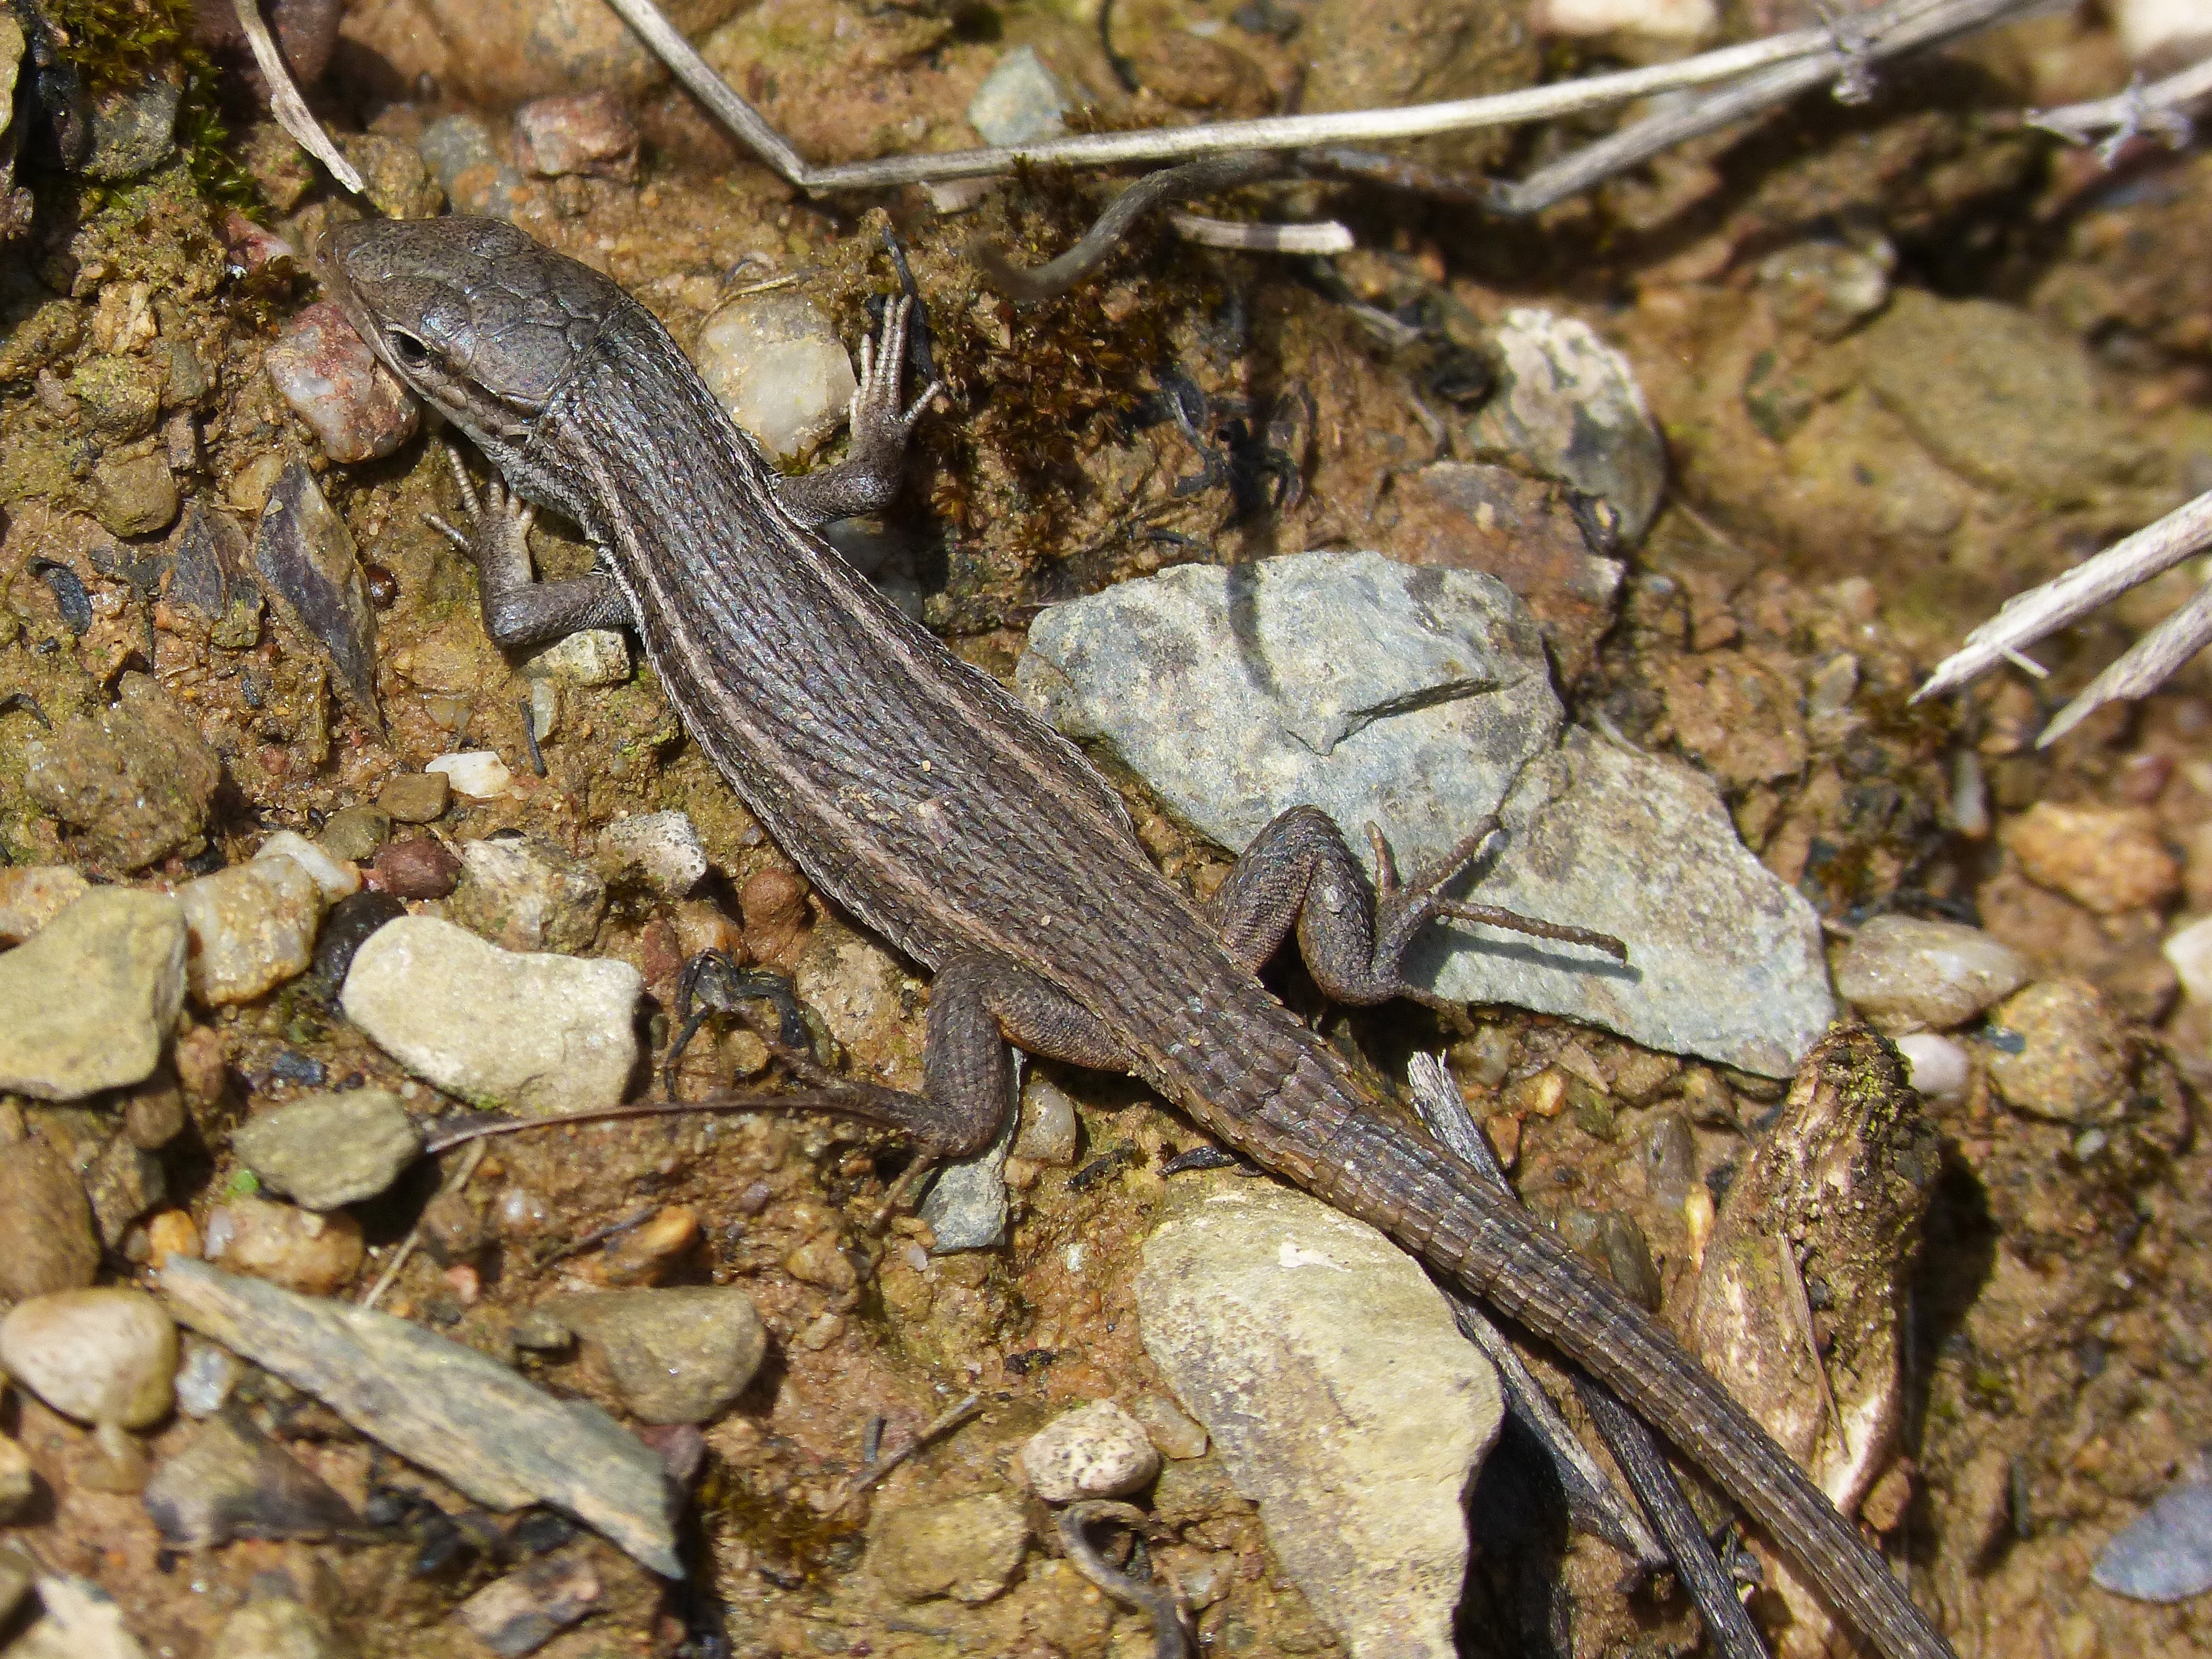
wildlife, reptile, fauna, lizard, vertebrate, newt, skink, sargantana, lacerta, agamidae, scaled reptile, salamandridae, lacertidae, lissotriton, smooth newt, anguidae